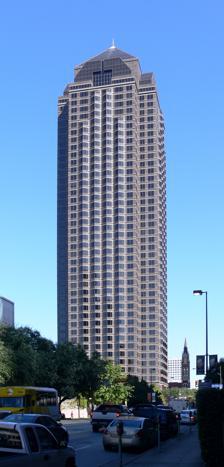
Building: Trammell Crow Center
Country: United States of America
Year built: 1985
Skyscraper located in downtown Dallas, Texas Trammell Crow Center Alternative names Trammell Crow Tower LTV Center General information Type Commercial offices Location 2001 Ross Avenue Dallas , Texas Coordinates 32°47′15″N 96°47′57″W / 32.78750°N 96.7992°W / 32.78750; -96.7992 Construction started 1982 Completed 1985 Owner Crescent Ross Avenue Realty Investors, L.P. Management Stream Realty Height Roof 209 m (686 ft) Technical details Floor count 50 above ground 6 below ground Floor area 1,128,327 sq ft (104,825.0 m 2 ) Lifts/elevators 30 Design and construction Architect(s) Richard Keating of SOM Skidmore, Owings & Merrill Foster and Meier Developer Trammell Crow Structural engineer Skidmore, Owings & Merrill References Trammell Crow Center is a 50-story postmodern skyscraper at 2001 Ross Avenue in the Arts District of downtown Dallas , Texas . With a structural height of 708 ft (216 m), and 686 ft (209 m) to the roof, it is the sixth-tallest building in Dallas and the 18th-tallest in the state . The tower was designed by the architecture firm Skidmore, Owings and Merrill , and has a polished and flamed granite façade , with 1,200,000 sq ft (110,000 m 2 ) of office space. It was originally built as the new headquarters of Ling-Temco-Vought , which had outgrown its previous headquarters at 1600 Pacific Tower . Trammell & Margaret Crow Collection of Asian Art , an arts venue showcasing artwork owned by the Crows, is at the building's base. The building underwent widescale renovations, beginning in 2017, to attract a newer workforce and update amenities, including over 20,000 square feet of new retail space, a conference center, and gym on the bottom two floors. This renovation is being undertaken by Stream Realty. Major tenants Goldman Sachs Stream Realty Partners Vinson and Elkins Baker Botts Citigroup Invesco Gibson Dunn See also List of tallest buildings in Dallas List of tallest buildings in Texas References